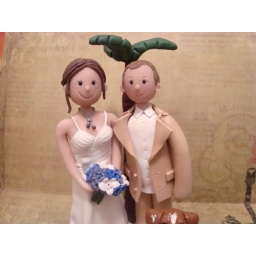
Bride and groom under a tree cake topper